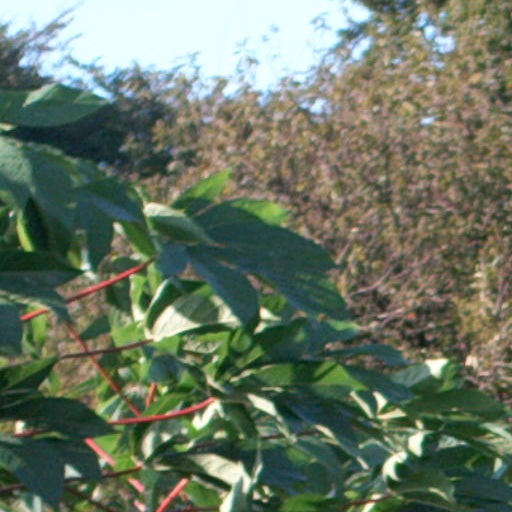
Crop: cassava